Rupert Downes

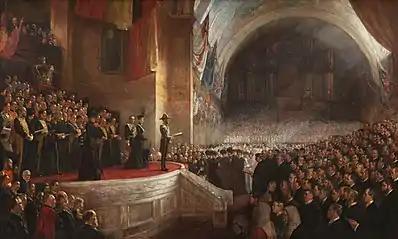
Painting of a group of people stand on a stage, a sea of people looking on. The Duke of Cornwall and York in a naval uniform stands at the front of the stage. Behind him are two women in mourning black for the death of Queen Victoria.

Rupert was educated at Haileybury in Melbourne as a boarding school student. In March 1901, at the age of 16, he joined the Victorian Horse Artillery (St Kilda Battery), a part-time volunteer militia unit, as a trumpeter. In May 1901 he served in this capacity at the opening of the inaugural Parliament of Australia by The Duke of Cornwall and York at the Royal Exhibition Building. He left the Army in 1903. That year he became a medical student at the University of Melbourne. A good result in his first year examinations earned him a residential scholarship to Ormond College, and he graduated with the double degree of Bachelor of Medicine and Bachelor of Surgery (MBBS) in 1907.